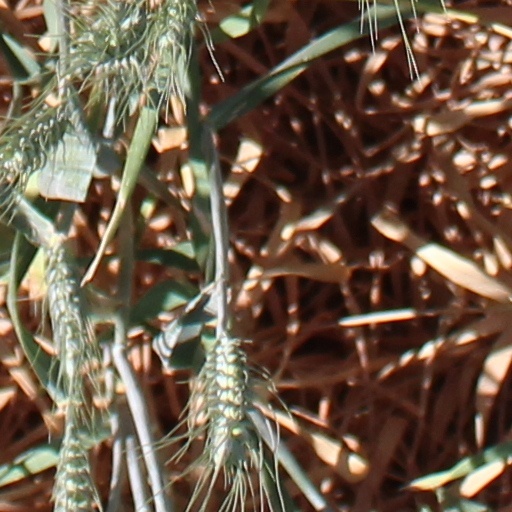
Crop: wheat